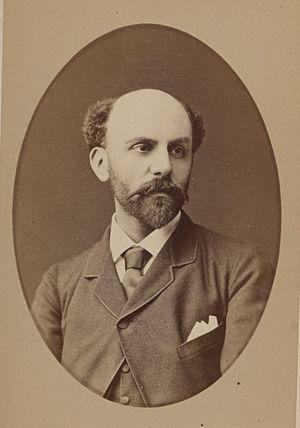
René de Saint-Marceaux
Charles-René de Paul de Saint-Marceaux, dit René de Saint-Marceaux, est un sculpteur et médailleur français né à Reims le 23 septembre 1845 et mort dans le 17ᵉ arrondissement de Paris le 23 avril 1915.